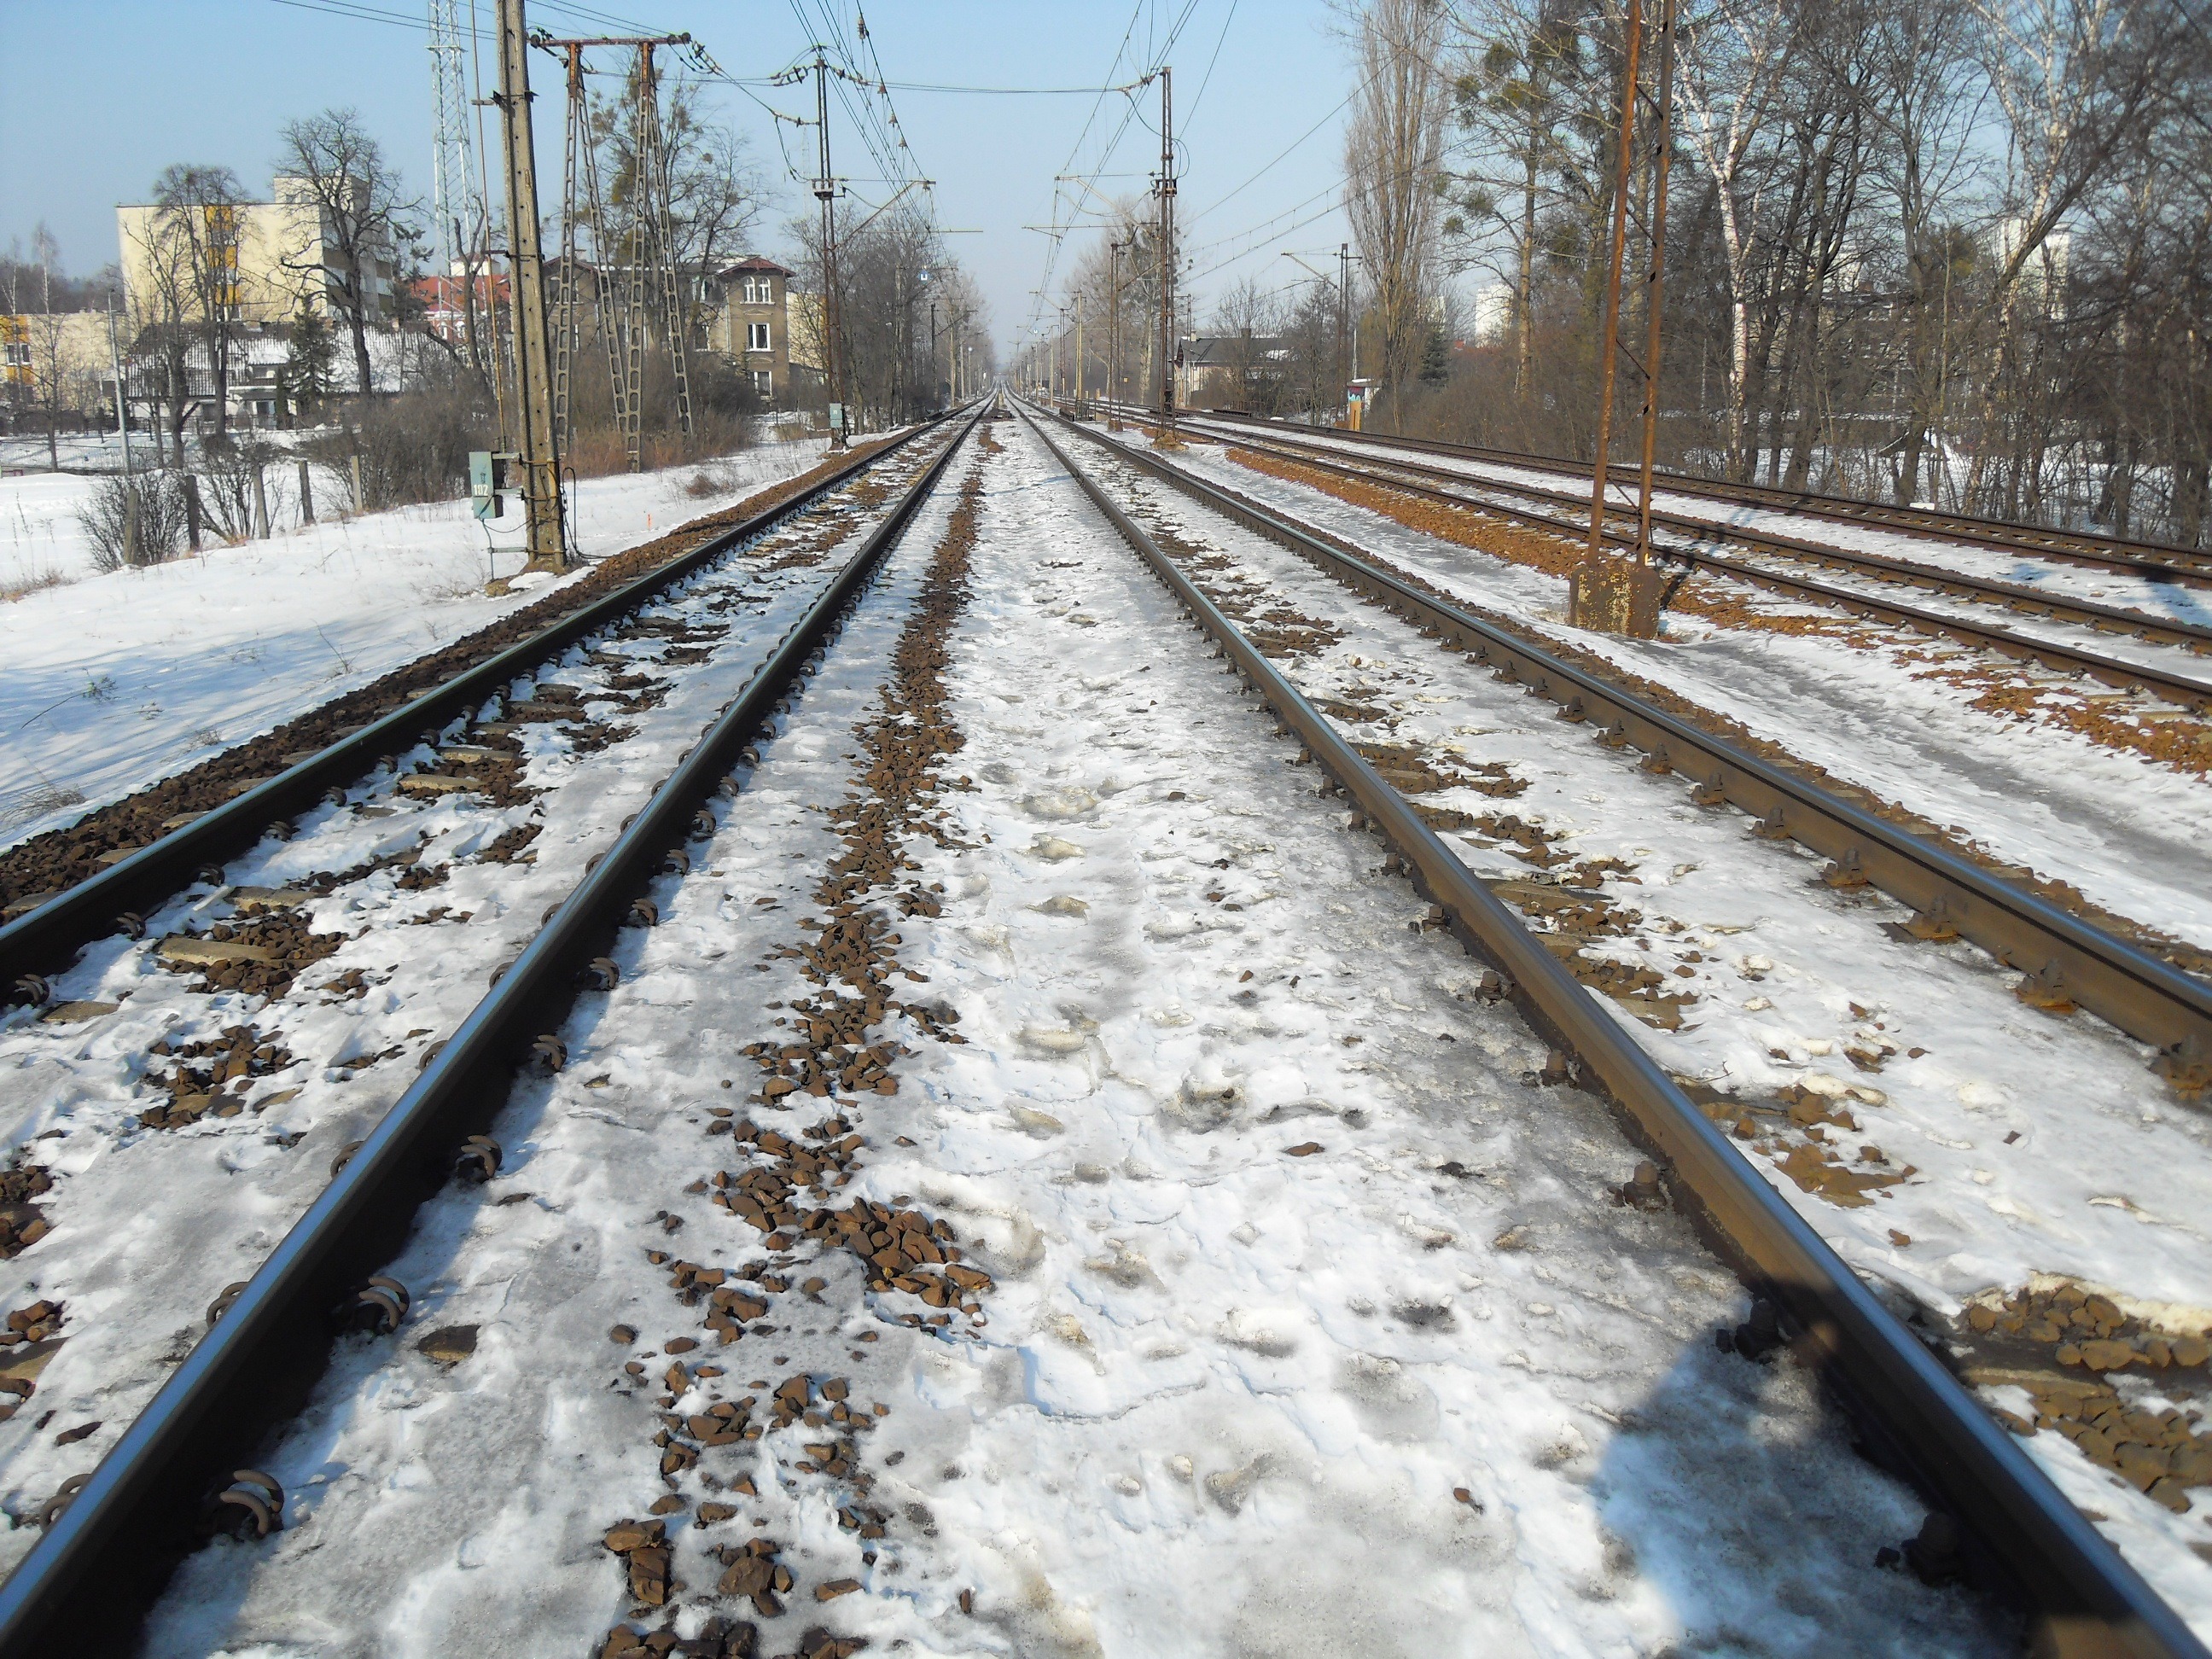
landscape, nature, snow, winter, track, railway, railroad, countryside, train, country, transportation, transport, ice, vehicle, weather, lane, season, trees, tracks, outside, poland, rail transport